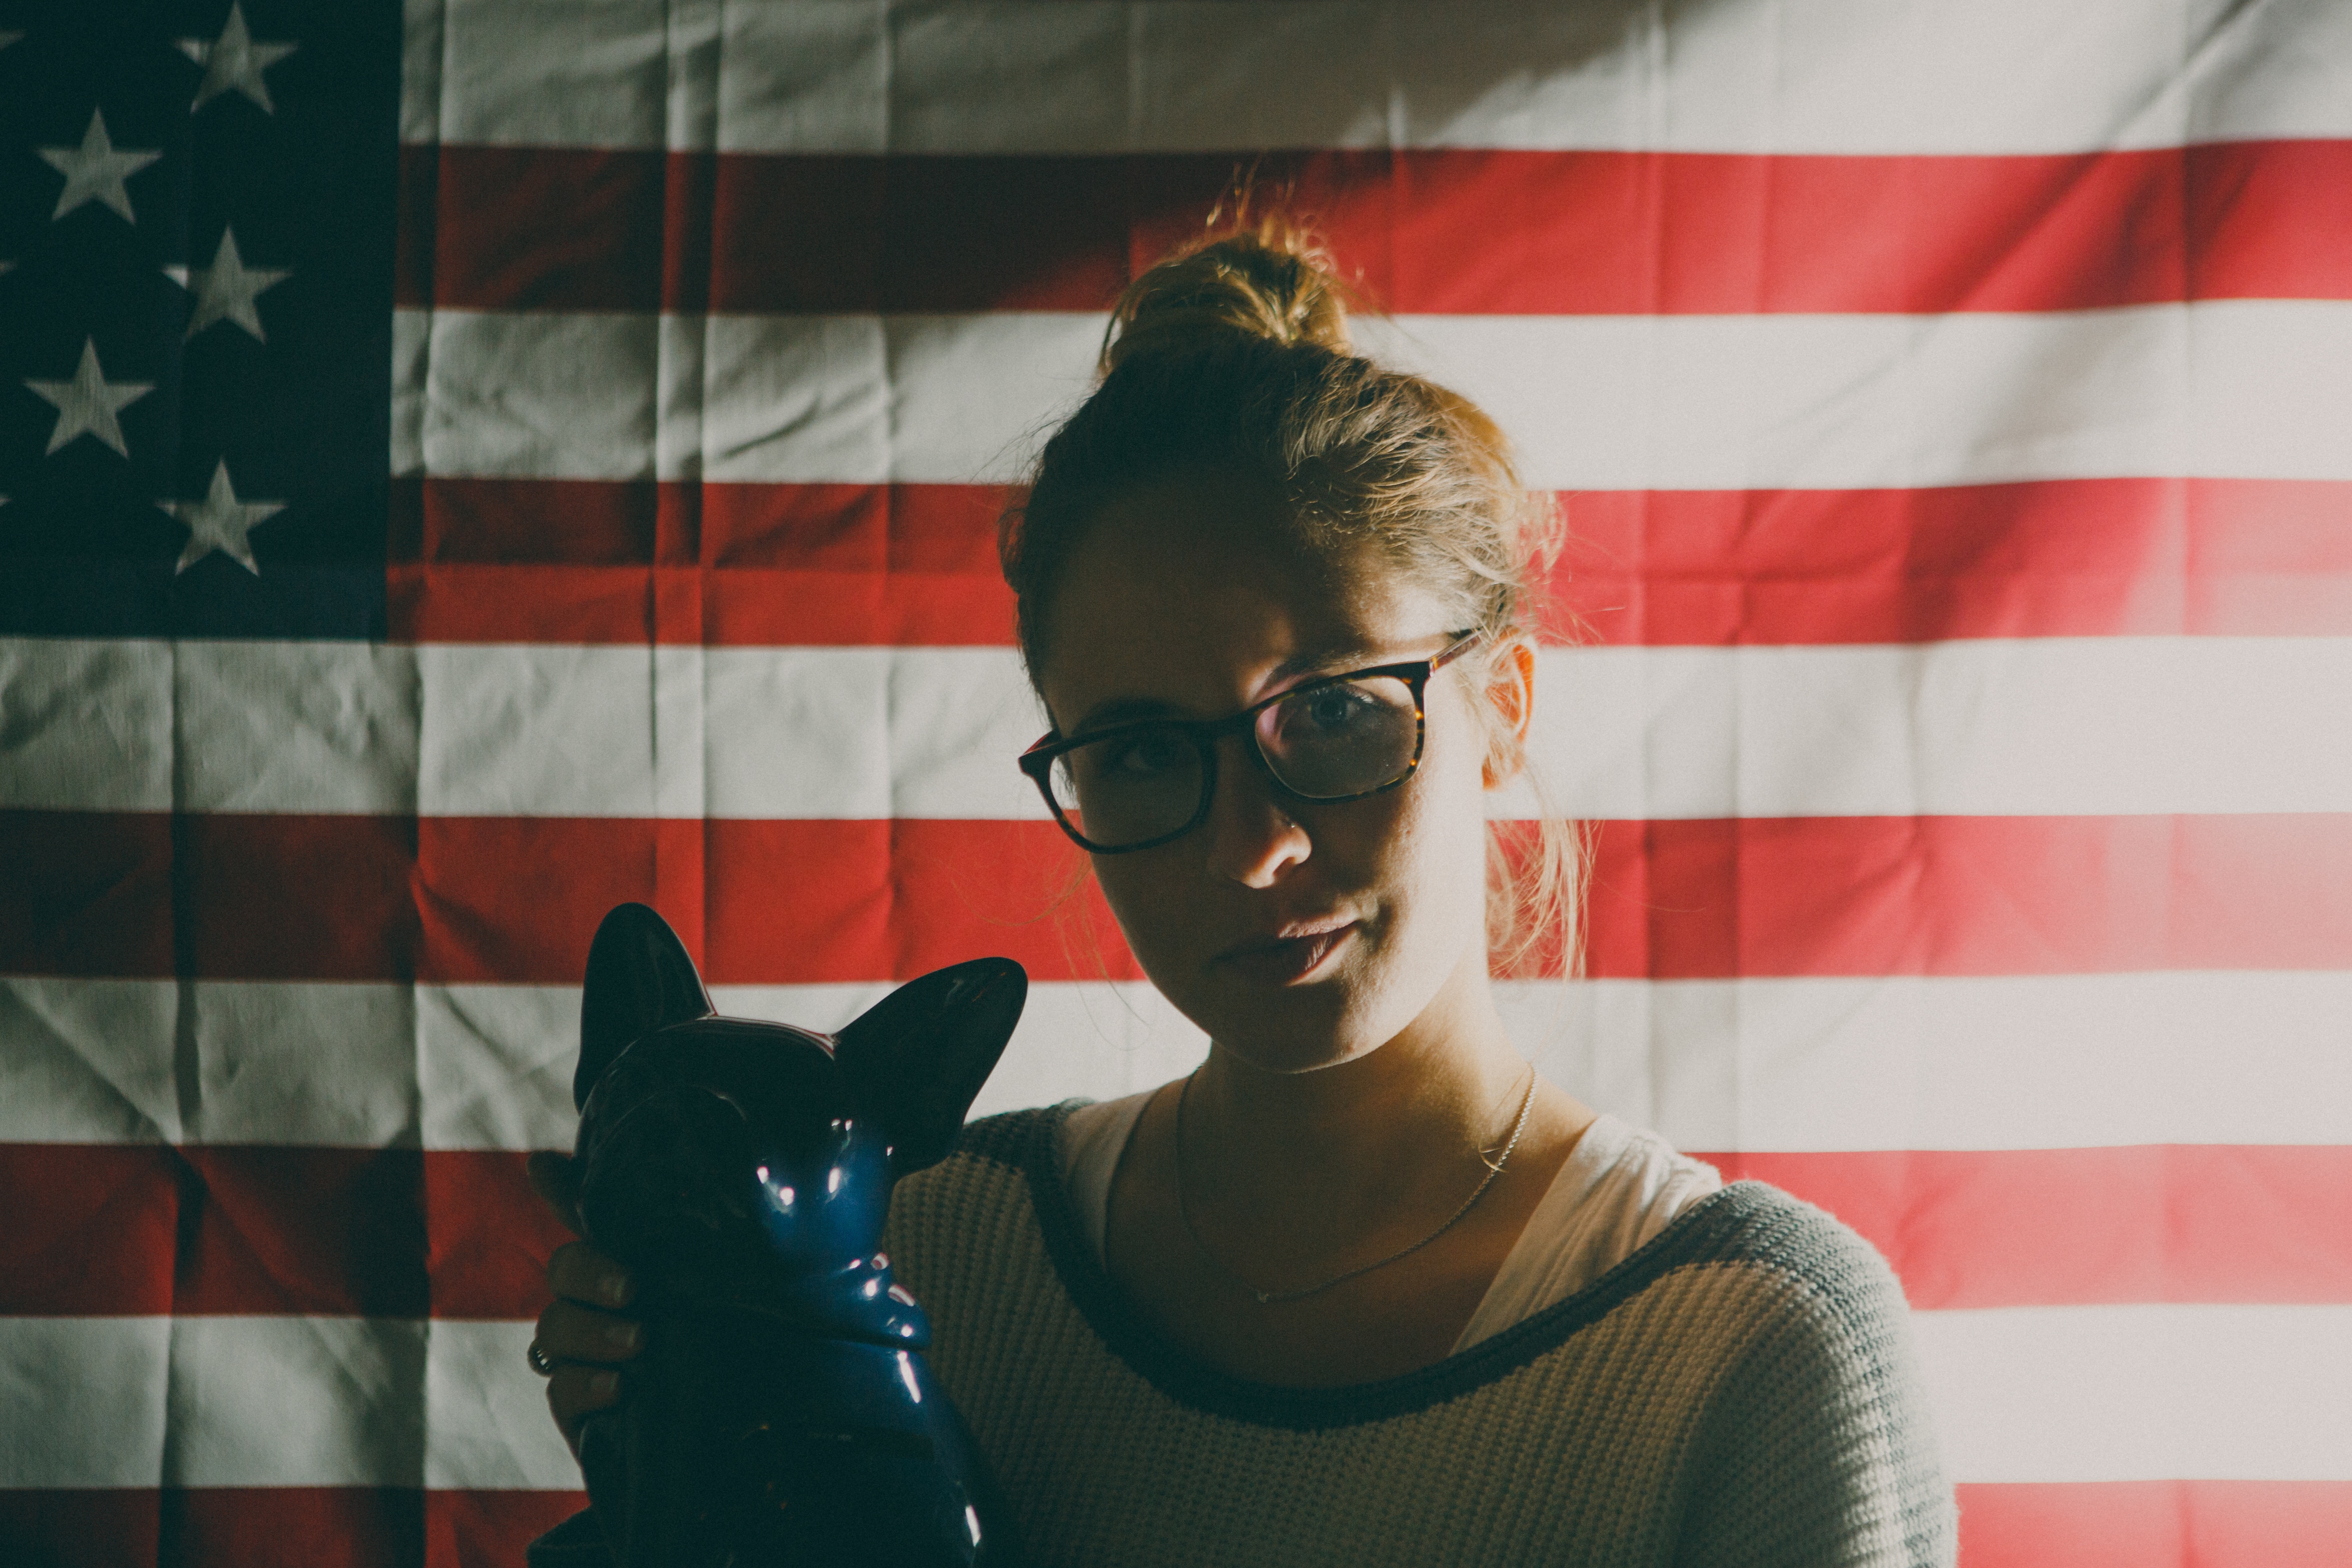
red, color, photograph, image